Crystal City station (Washington Metro)

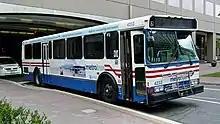
Metrobus at the station in 2005

The station opened on July 1, 1977, part of the initial segment of the Blue Line between National Airport and Stadium–Armory stations that opened that day.